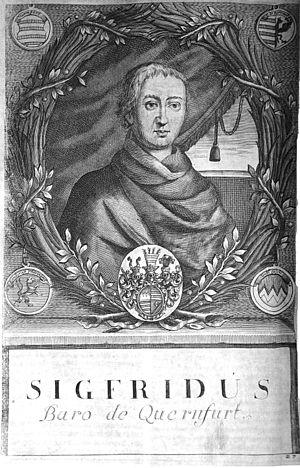
Cette page dresse une liste de personnalités mortes au cours de l'année 1150 :
Siegfried von Truhendingen est évêque de Wurtzbourg de 1146 à sa mort.